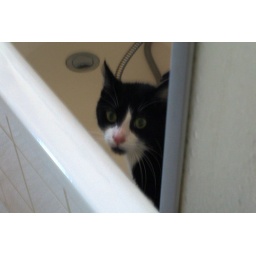
you see right,the cat of my mum is sitting in the bathtub